To Grow with Love

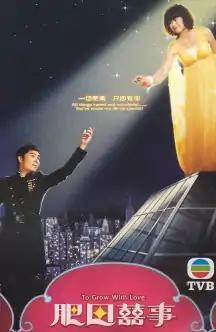

To Grow With Love (Traditional Chinese: ) is a TVB modern drama series broadcast in October 2006. The series is shown to celebrate TVB's 39th Anniversary.